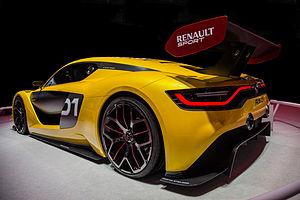
L’édition 2014 du Mondial de l’automobile de Paris, salon international de l’automobile qui se tient du 4 au 19 octobre 2014 au Parc des expositions de la porte de Versailles.
Le Renault Sport Trophy est un championnat monotype de course automobile organisé à partir de 2015 par Renault Sport dans le cadre des World Series by Renault. La voiture utilisée pour le début de ce championnat est la Renault Sport R.S. 01 dévoilée lors du Mondial de l'automobile de Paris 2014. Le championnat disparaît en 2016 au bout de deux années d'existence.